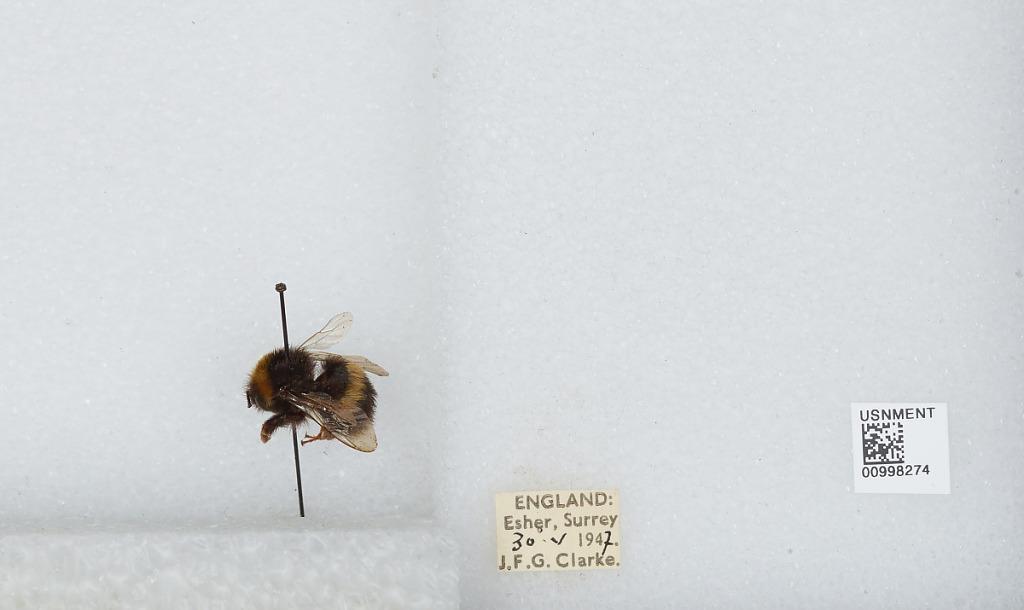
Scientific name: Bombus (Bombus) lucorum (Linnaeus)
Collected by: J. Clarke
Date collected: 1947-5-30
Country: United Kingdom
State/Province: England
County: Surrey
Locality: Esher, Elmbridge
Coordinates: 51.3691, -0.365